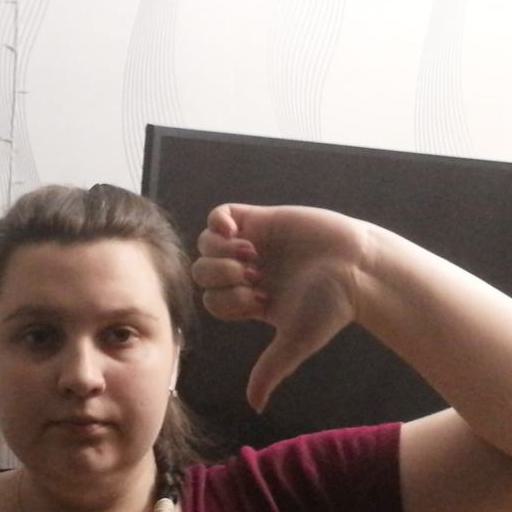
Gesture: dislike